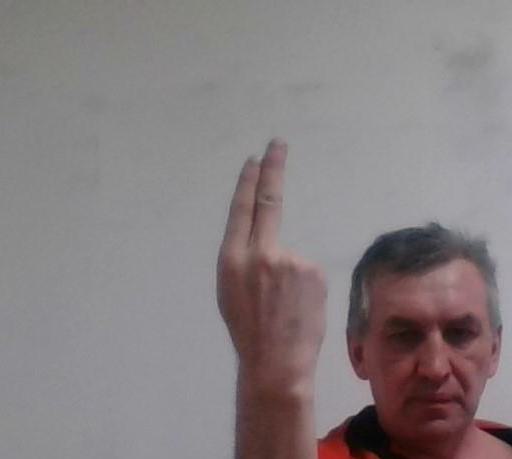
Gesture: two_up_inverted